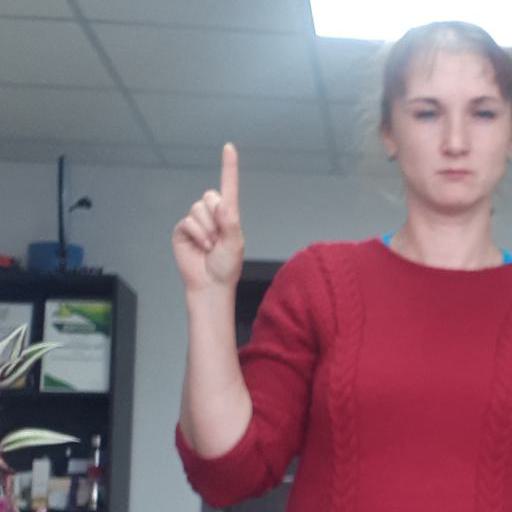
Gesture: one